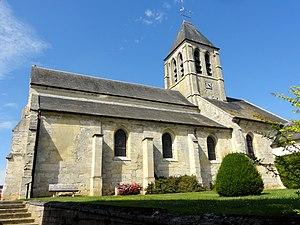
L'église Saint-Pierre-Saint-Paul est une église catholique paroissiale située à Arronville, en France. Elle possède une nef basilicale romane, qui remonte à la fin du XIᵉ siècle ou au début du XIIᵉ siècle, et se distingue par la variété de ses chapiteaux, dont la sculpture est d'une facture archaïque, et représente les motifs d'une façon fortement stylisée. Les arcades latérales de la croisée du transept, en même temps base du clocher, et du chœur remontent à la même époque, mais ont été retouchées, notamment dans le chœur. De la période romane, subsistent également les vestiges des baies du premier étage du clocher, côté sud. Dès le premier quart du XIIIᵉ siècle, plutôt qu'à la fin du même siècle ou au début du XIVᵉ siècle, les bas-côtés, les croisillons du transept et les chapelles latérales du chœur sont entièrement reprises, et voûtés d'ogives. Les voûtes d'ogives de la nef sont du même style gothique, bien qu'on les date seulement du début du XVIᵉ siècle.